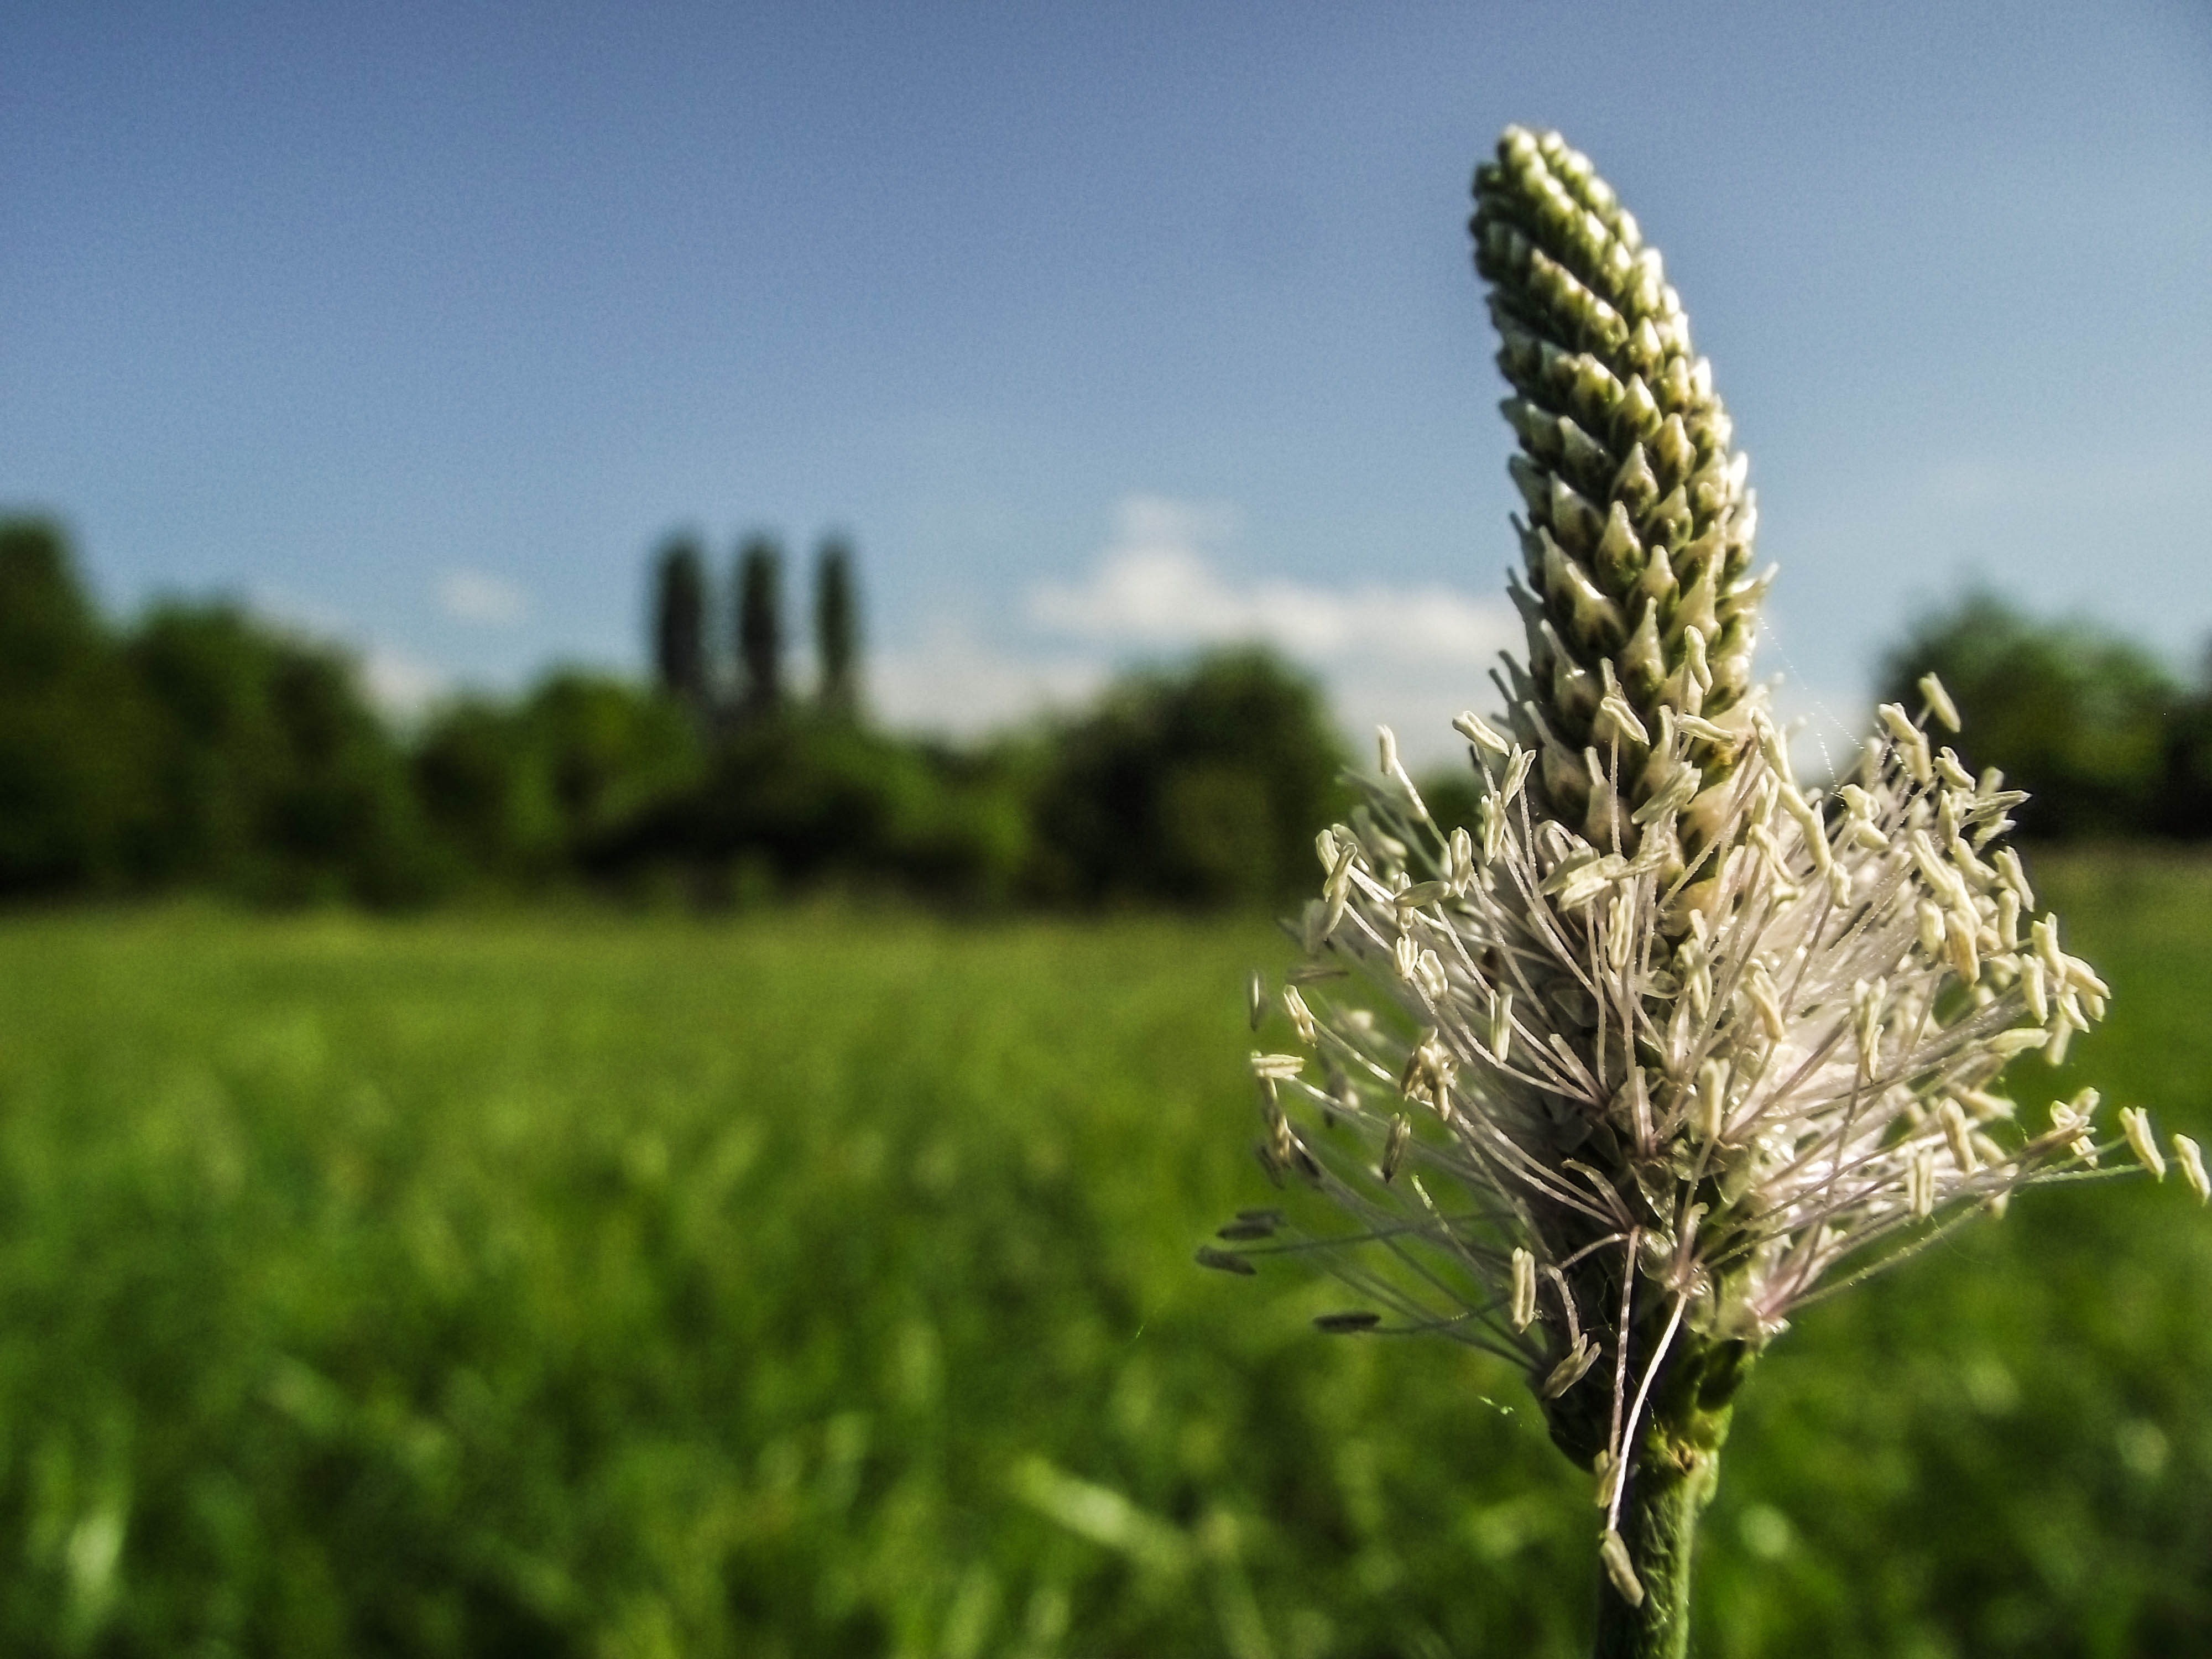
tree, nature, grass, blossom, plant, white, field, lawn, meadow, prairie, sunlight, leaf, flower, bloom, summer, pollen, green, crop, color, macro, botany, colorful, agriculture, garden, close, flora, flowers, leaves, seeds, shrub, blossoms, beautiful, of course, flowering plant, soil plant, grass family, woody plant, land plant